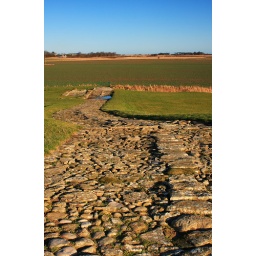
Heading out of Duffus Castle, across a small stone bridge at the bottom, crossing over the moat/stream.